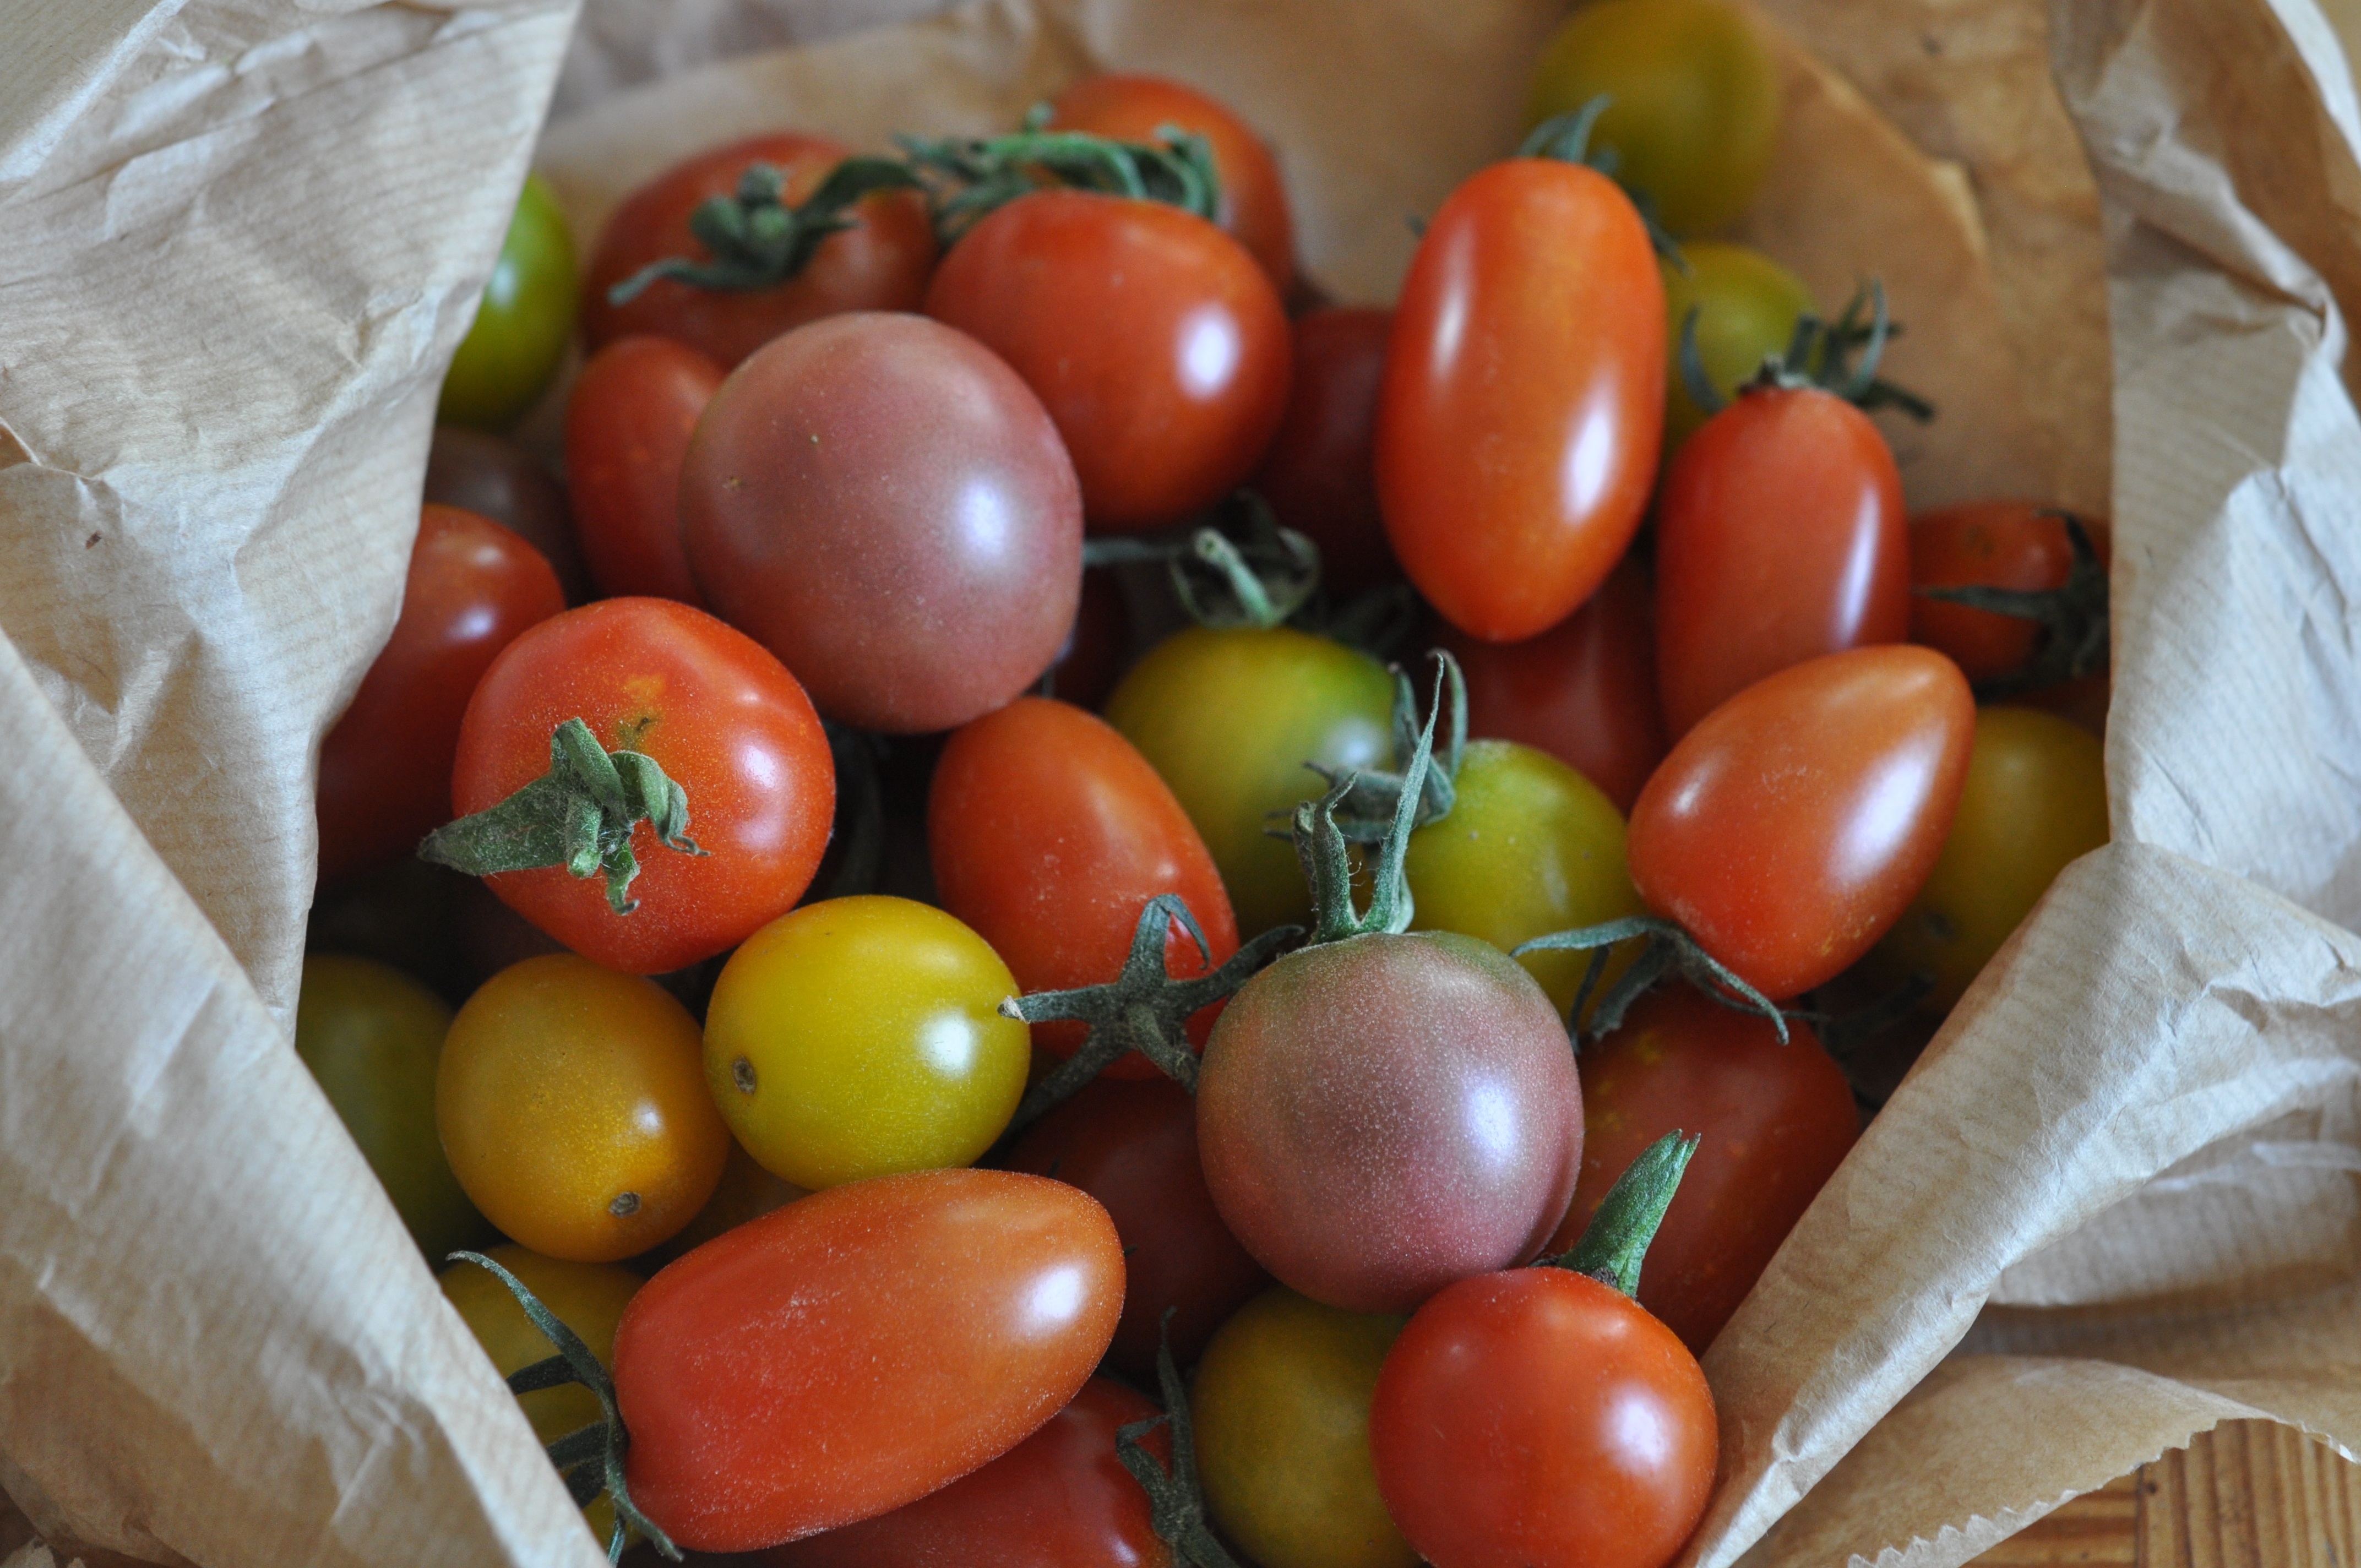
plant, fruit, food, produce, vegetable, tomato, vitamin, vegetables, tomatoes, bio, flowering plant, cherry tomatoes, land plant, potato and tomato genus, heritage tomatoes